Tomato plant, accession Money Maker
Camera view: horizontal (90 deg, fisheye); turntable rotation: 0 degrees
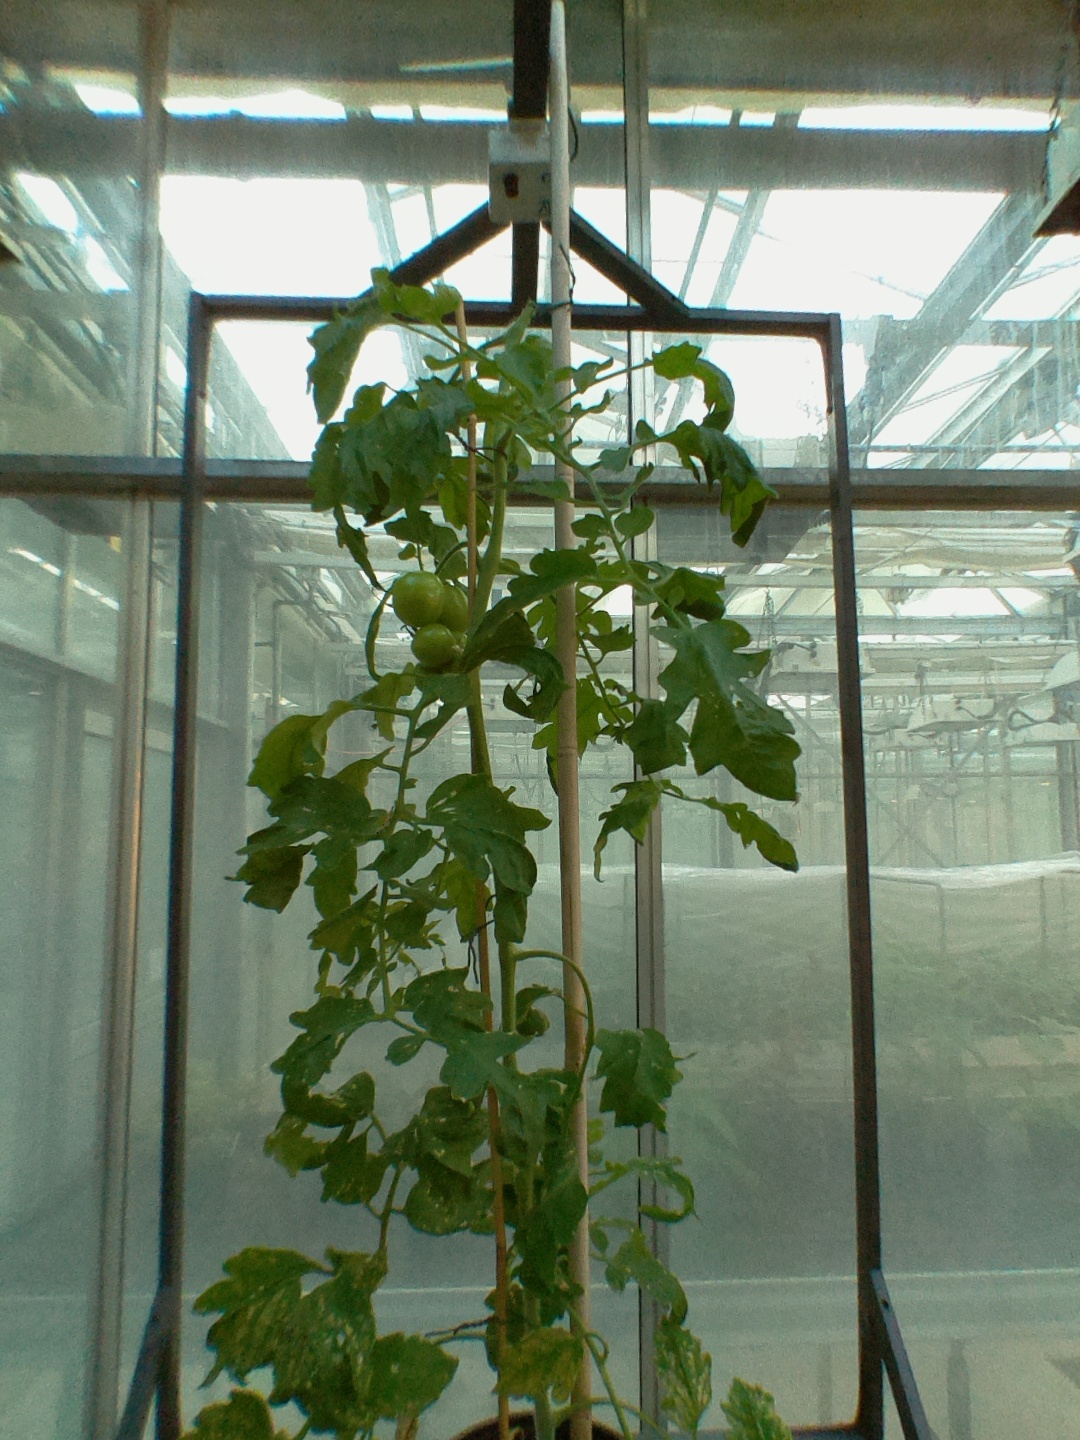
BBCH growth stage 74: 40%-50% of final fruit size